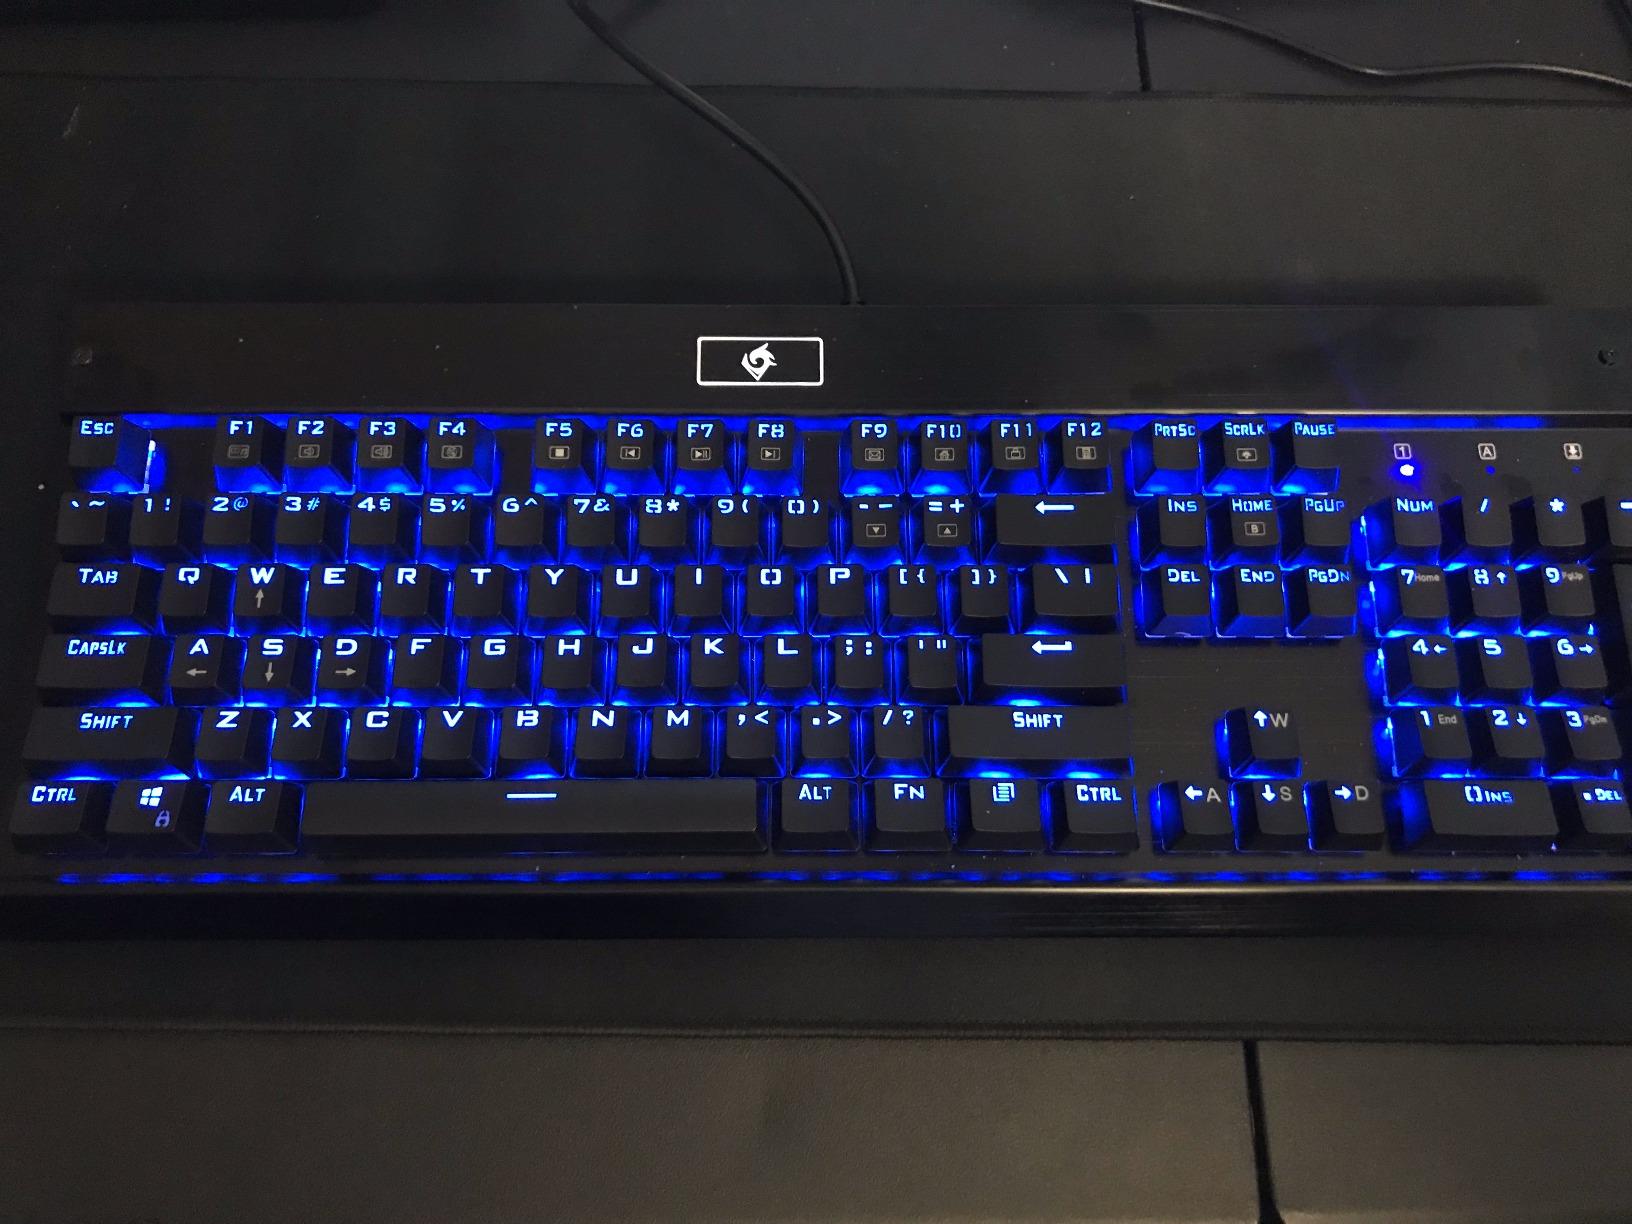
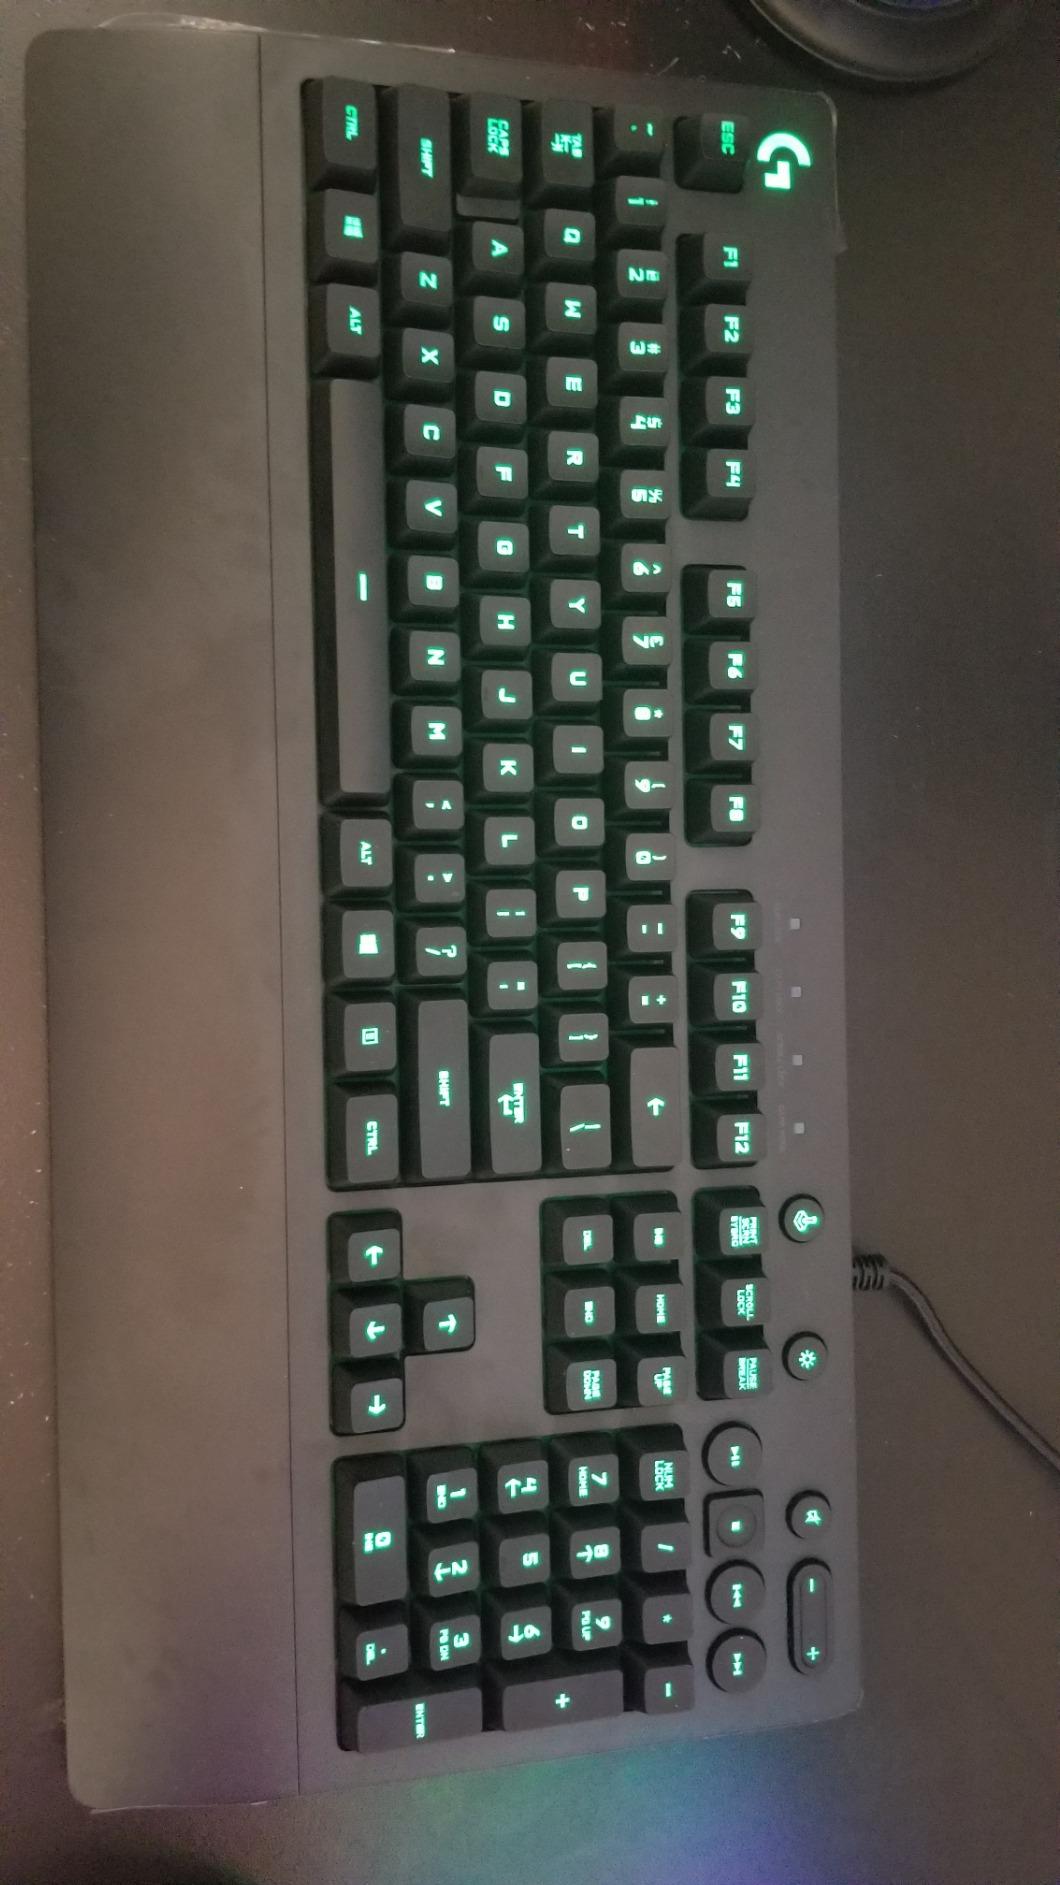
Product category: keyboard
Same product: no